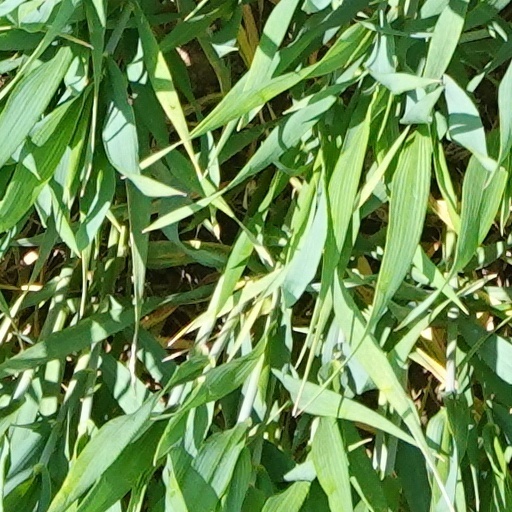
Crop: wheat